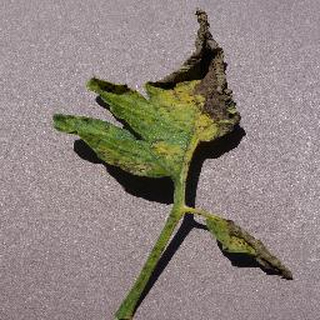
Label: tomato_septoria_leaf_spot